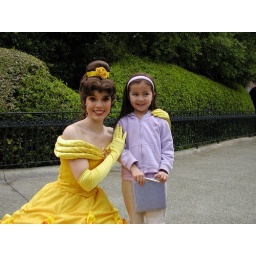
Bell in her yellow dress with M